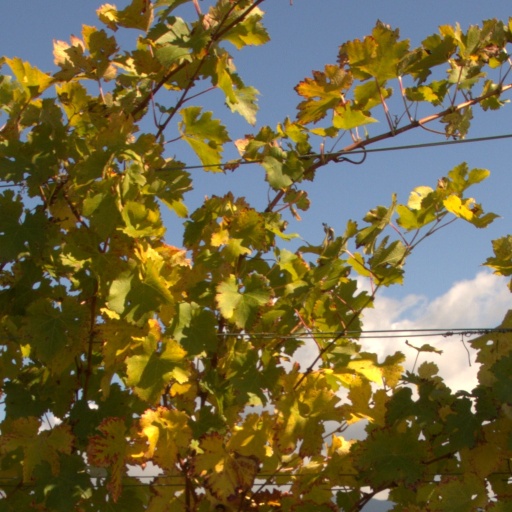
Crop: grape